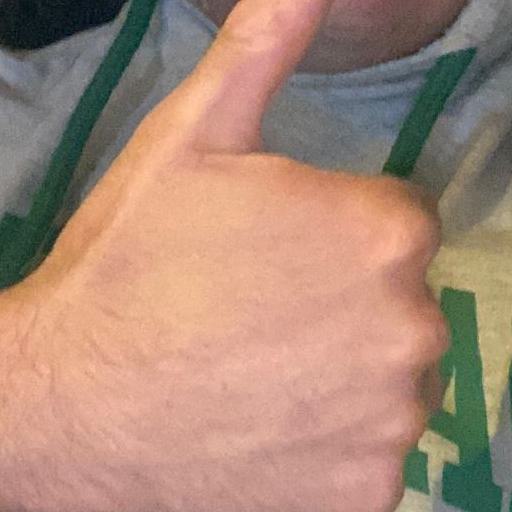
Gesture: like